List of Daredevil (TV series) characters

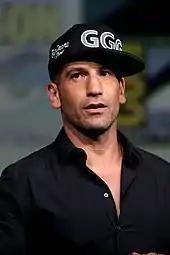
Jon Bernthal

Francis "Frank" Castle Sr. (portrayed by Jon Bernthal) is a vigilante who aims to clean up Hell's Kitchen by any means necessary, no matter how lethal the results, which earns him the name 'The Punisher' from the media.